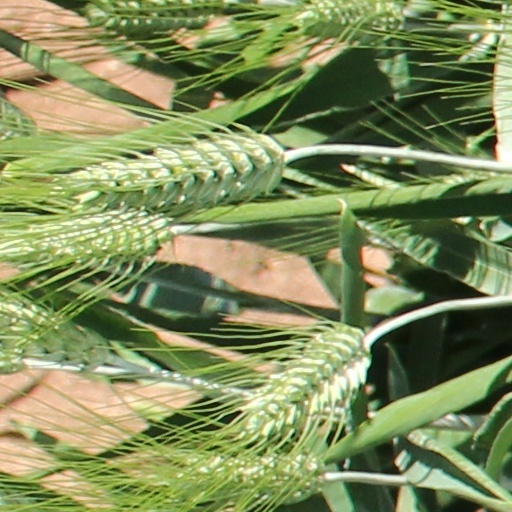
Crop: wheat